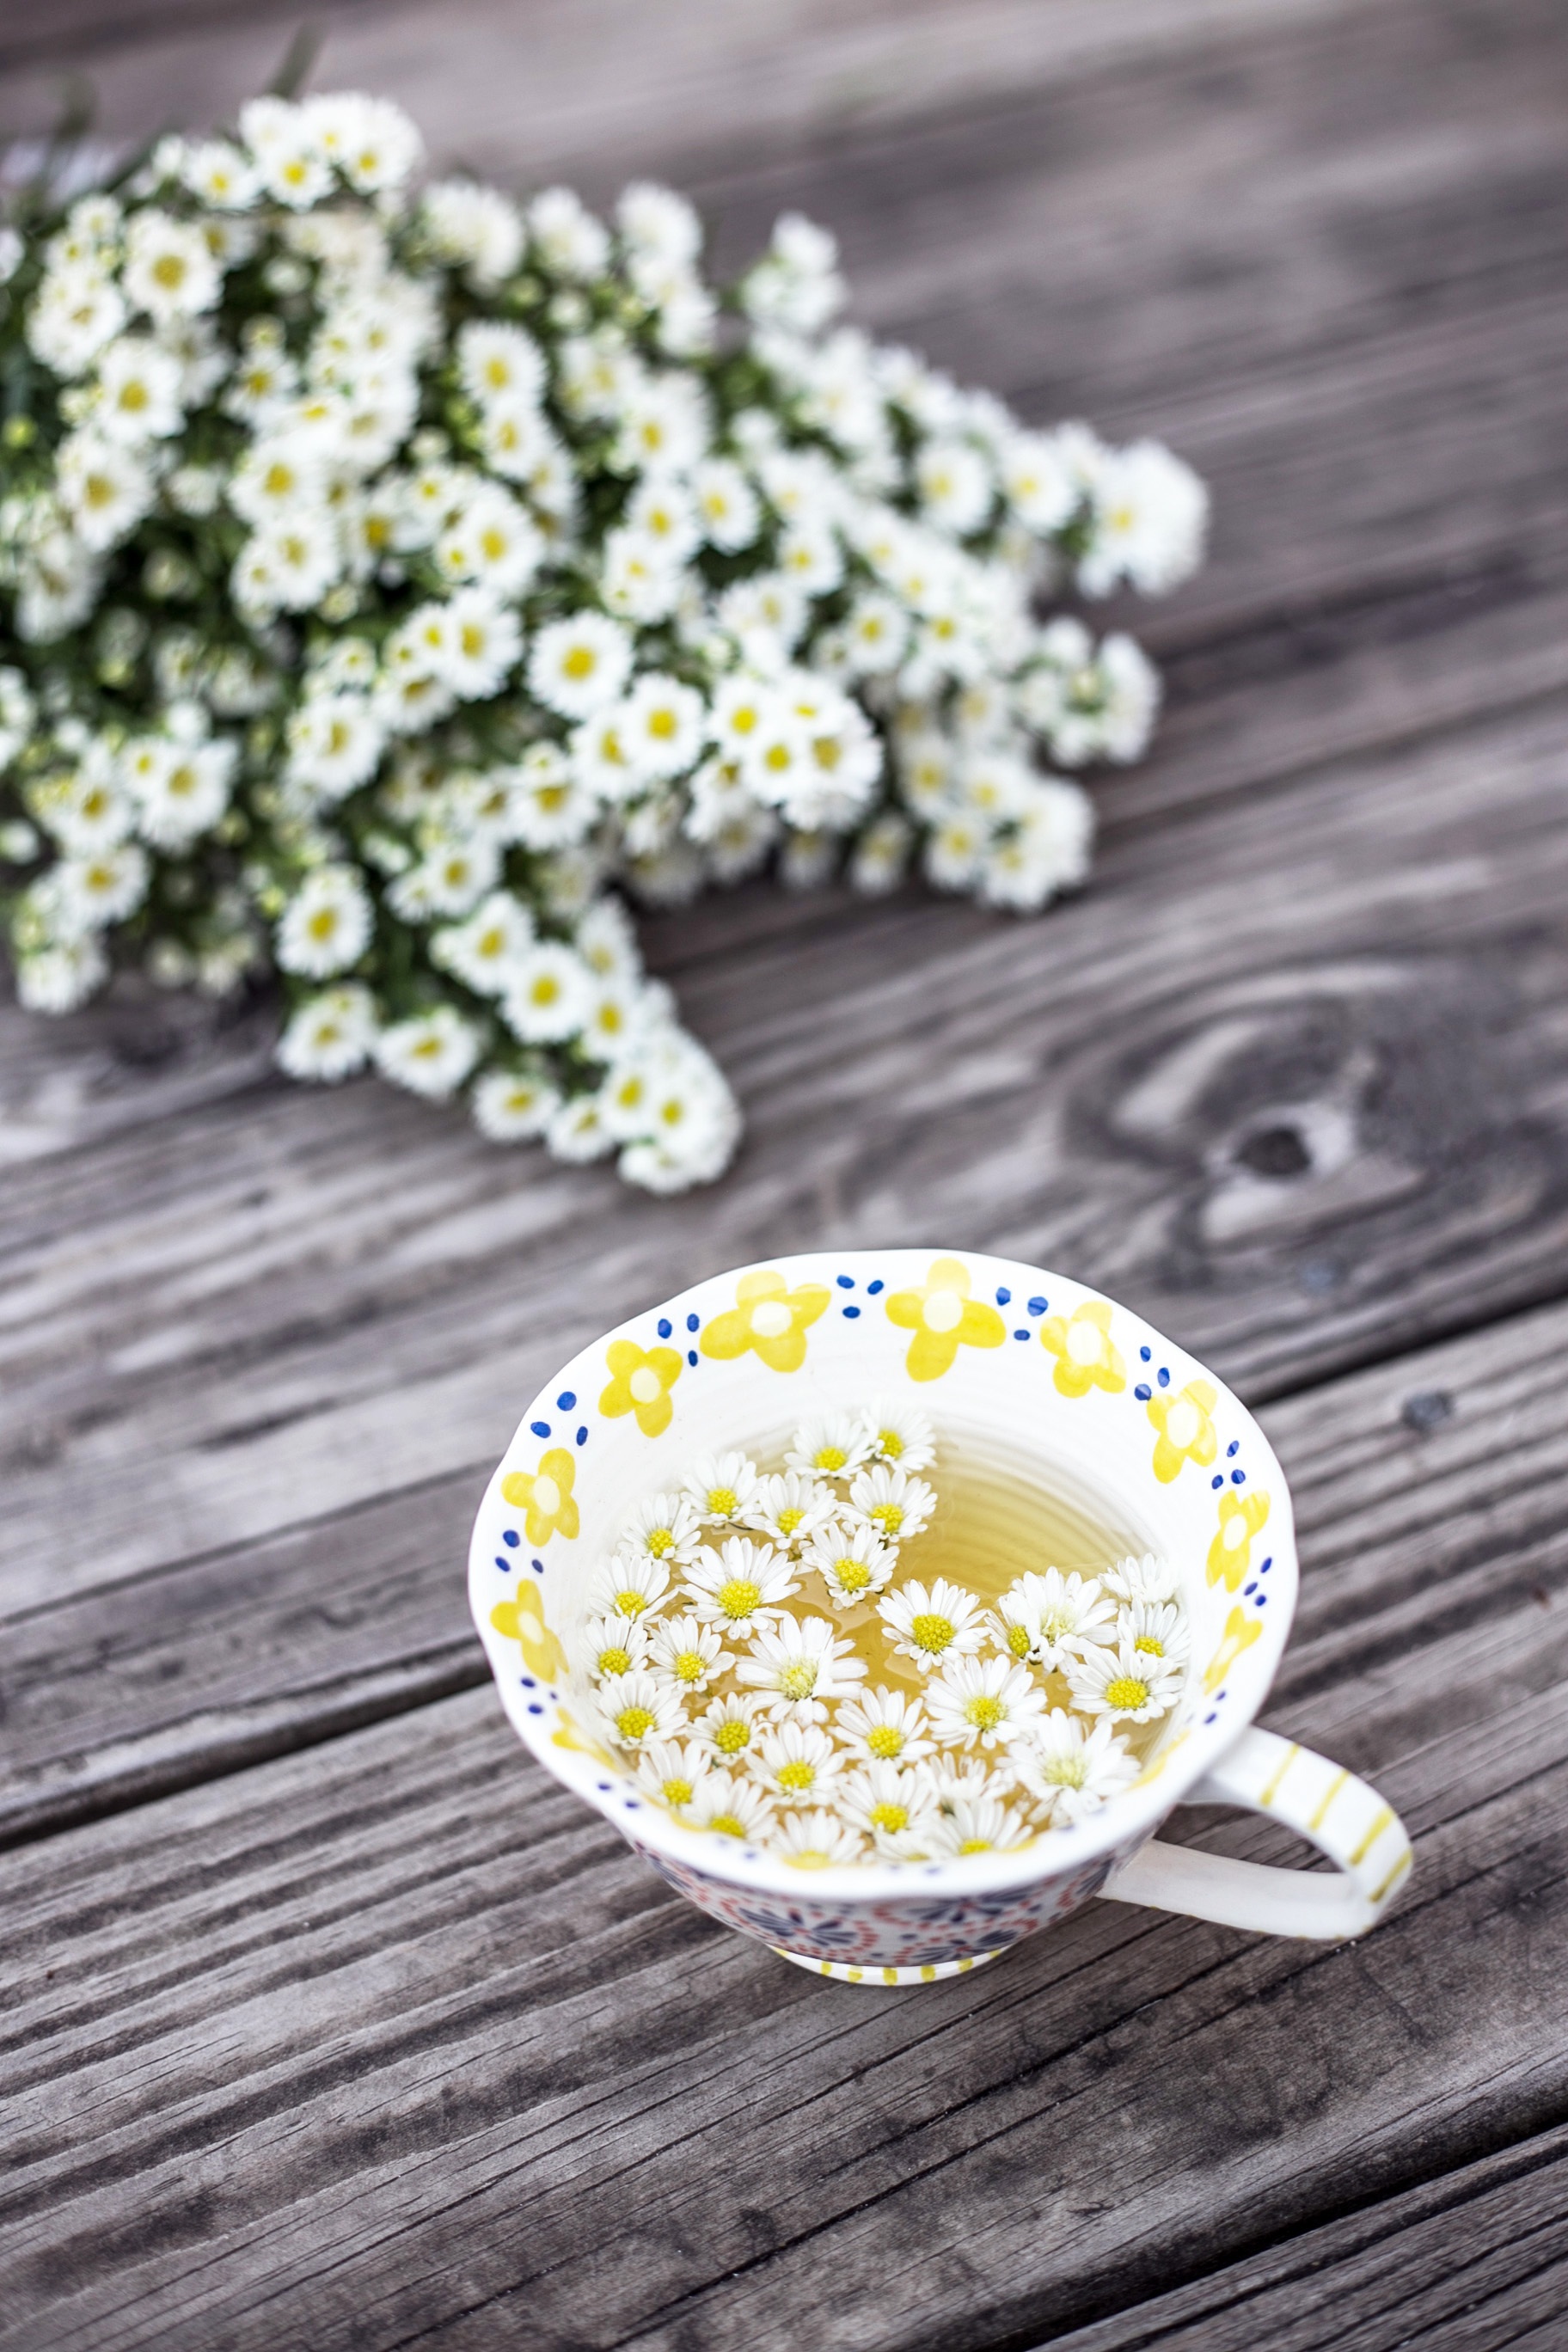
bokeh, plant, tea, flower, petal, cup, food, produce, yellow, flower bouquet